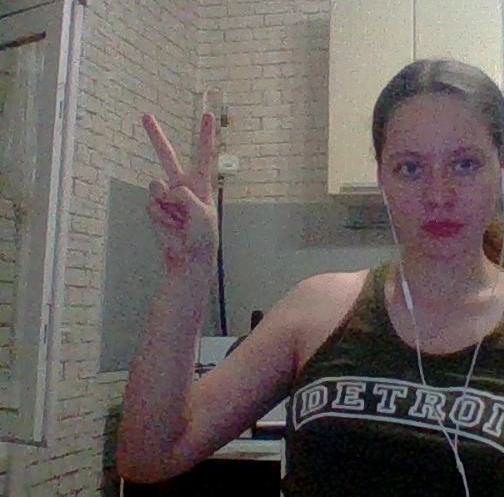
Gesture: peace